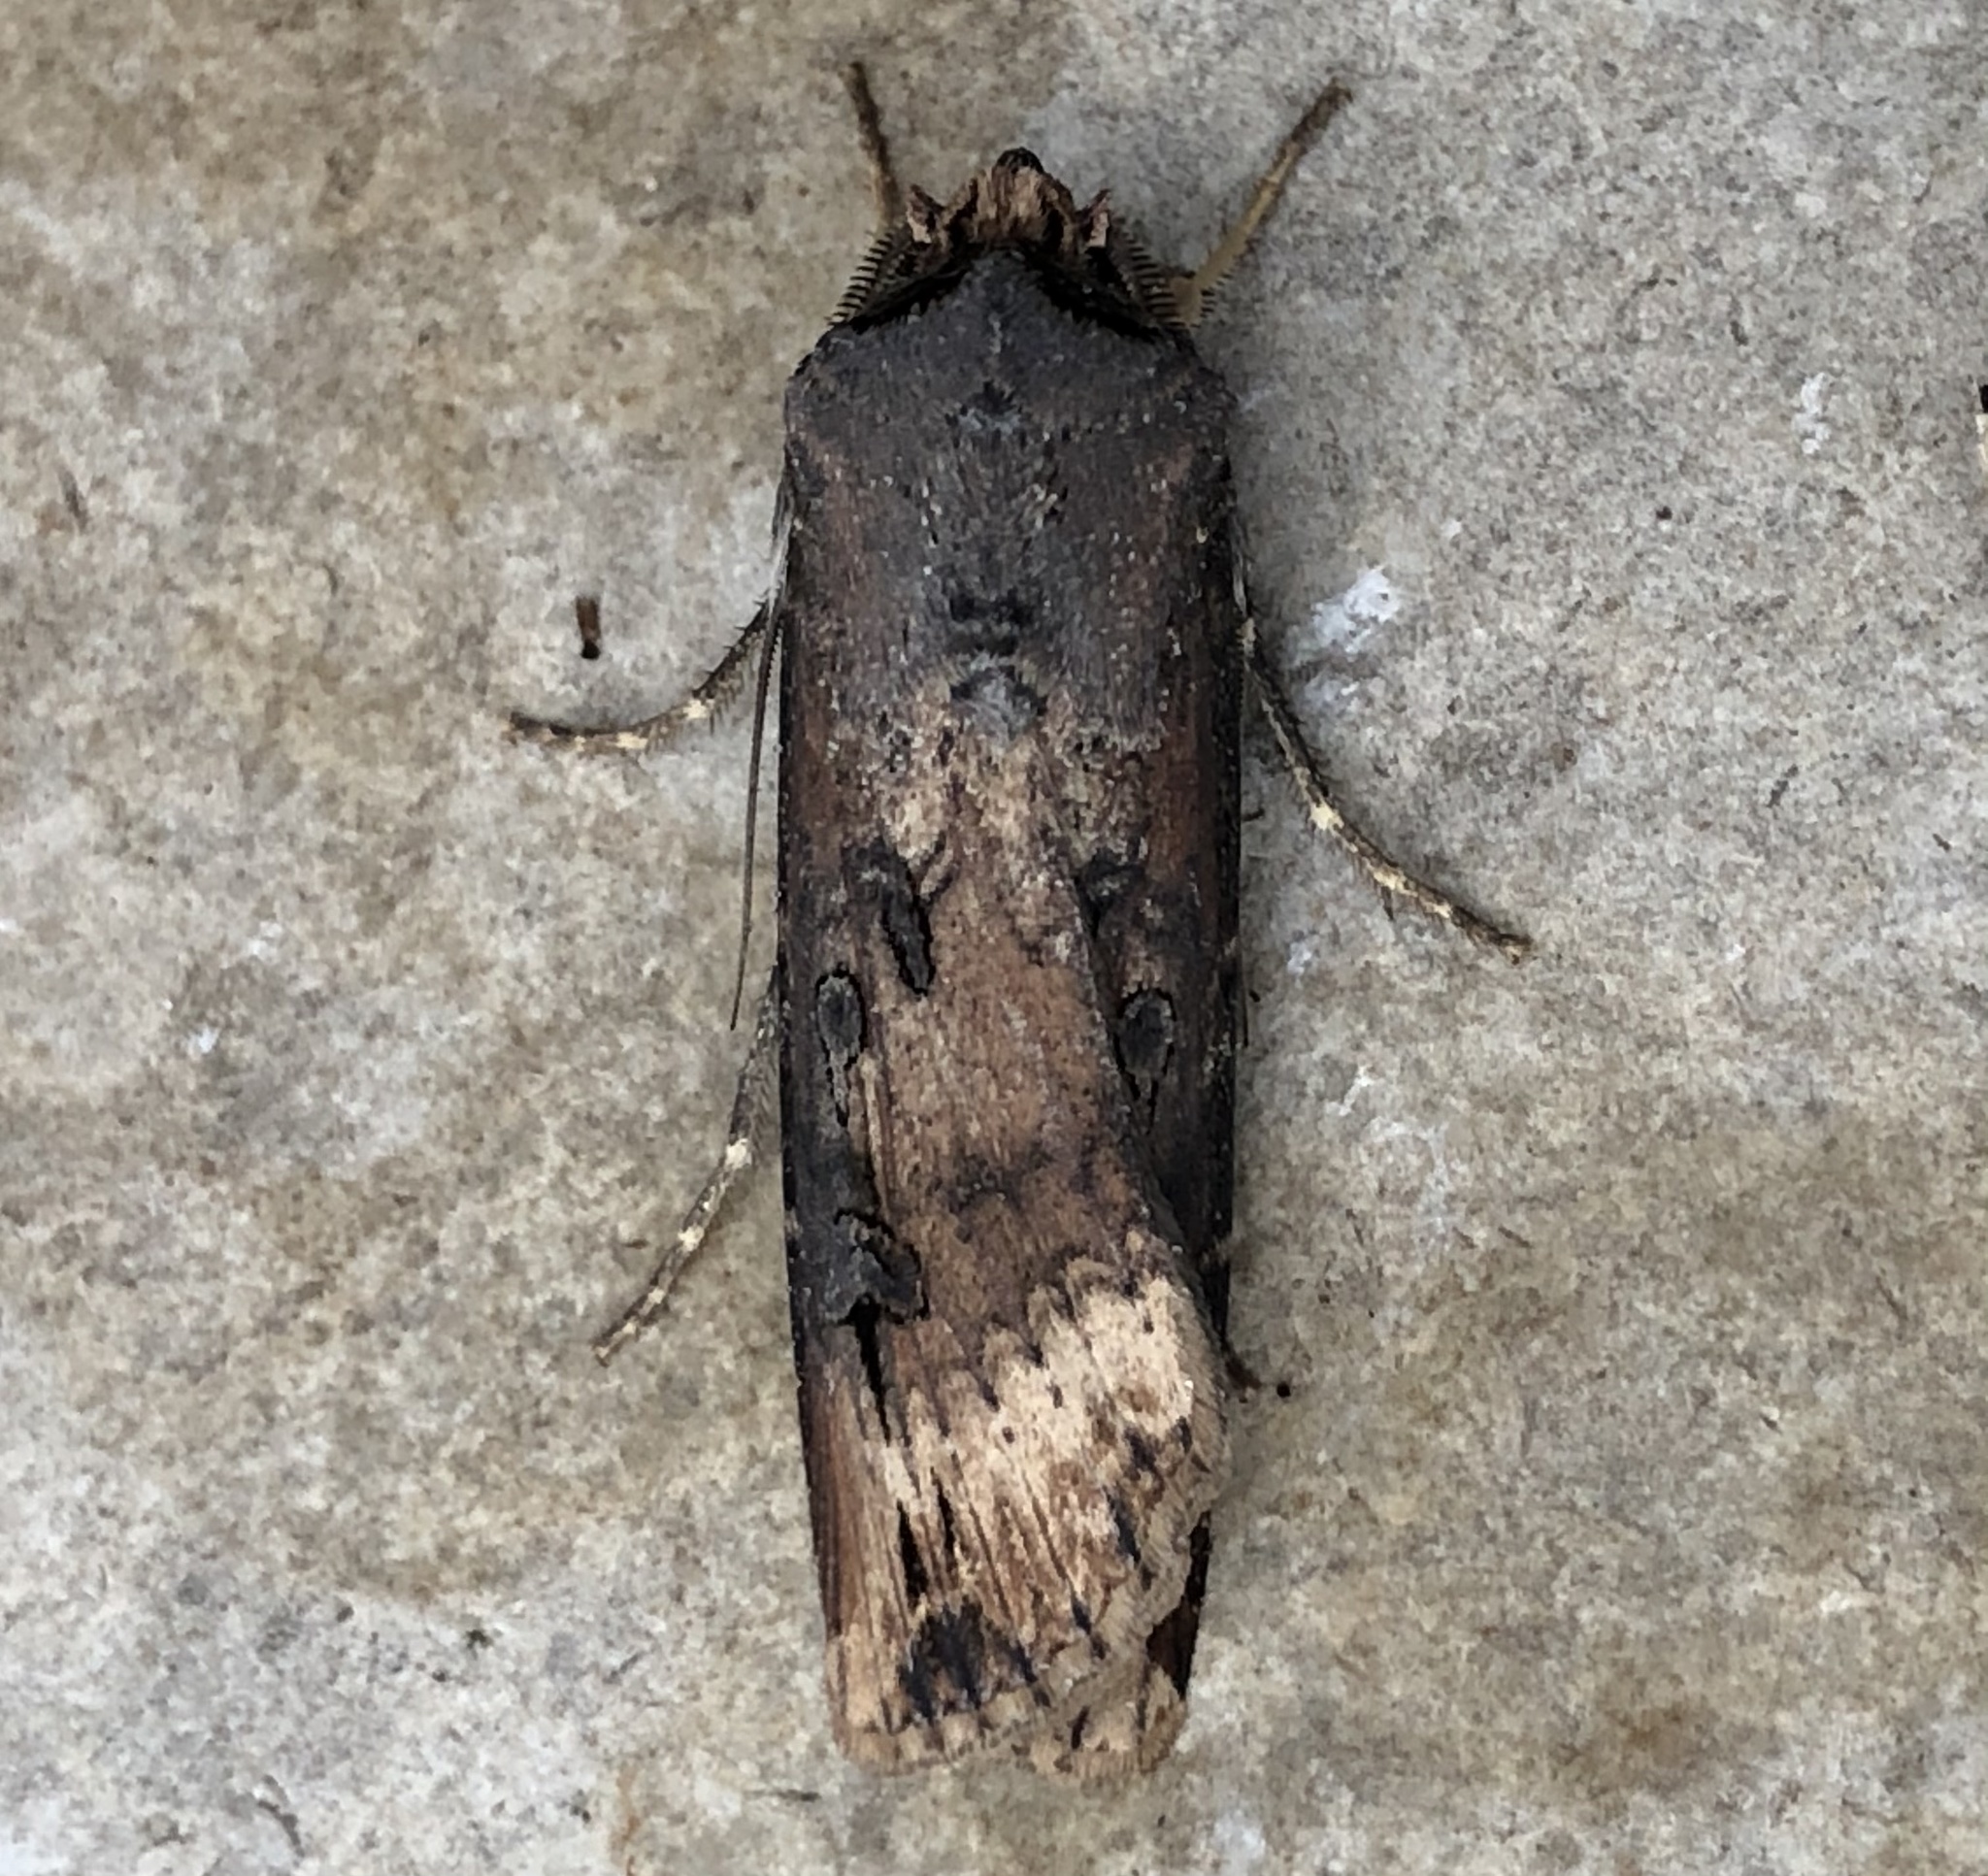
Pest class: cutworms